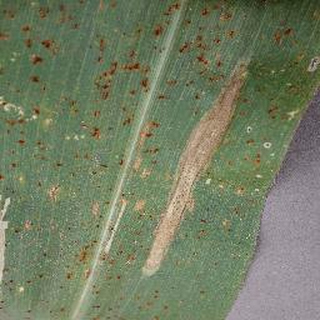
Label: corn_northern_leaf_blight